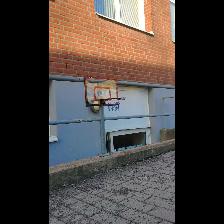
Label: NonHuman